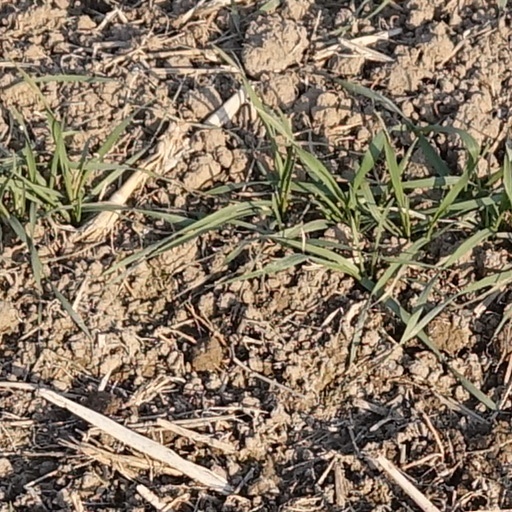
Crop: wheat